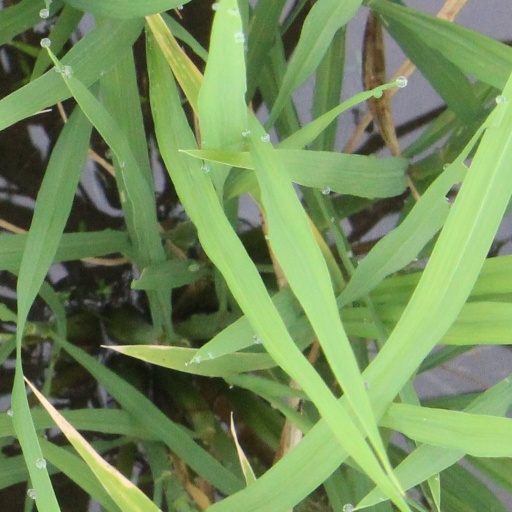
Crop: rice